Gaston Bonnier

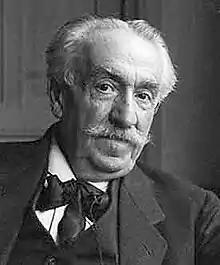
Gaston Bonnier

Gaston Eugène Marie Bonnier (9 April 1853 – 2 January 1922) was a French botanist and plant ecologist.